Ross Ford

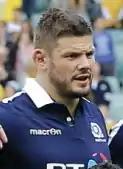
Ford in 2017

Ross William Ford (born 23 April 1984) is a Strength and Conditioning coach for the Scottish Rugby Academy. He was previously a Scotland international rugby union player who played as a hooker. He made 110 test appearances for Scotland, making him their most-capped male player. He played in three World Cups (2007, 2011 and 2015) and toured with the British & Irish Lions in 2009, making one appearance.